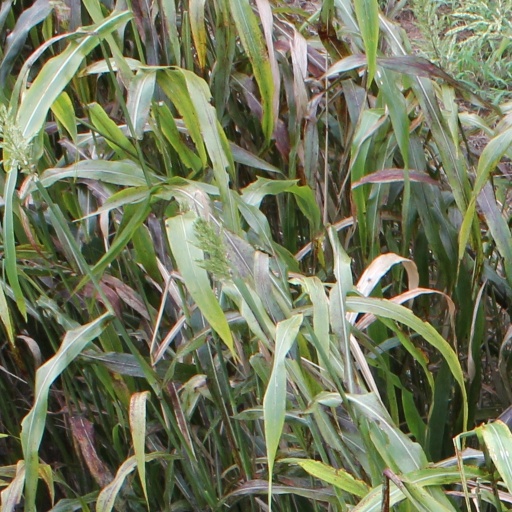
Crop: sorghum